Italian War Memorial at El Alamein

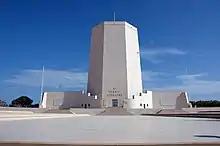
Memorial showing central tower

The Italian war memorial at El Alamein is an Italian war cemetery, museum, and memorial to the Italian soldiers who fought at the two Battles of El Alamein in World War II. It's located at the site of the battle, in Egypt.